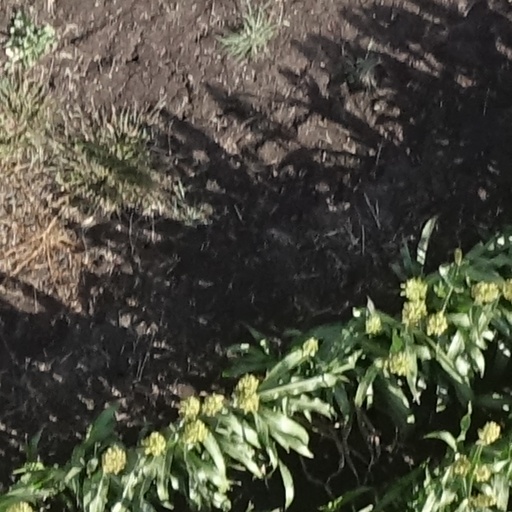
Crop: sorghum